203rd Military Intelligence Battalion

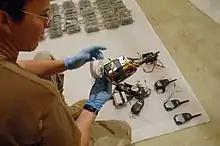
Analysts from the 203rd examining recovered IED components in a Captured Material Exploitation Center in Hawija, Iraq.

In October 2002, members of the battalion staff were briefed on the Coalition Forces Land Component Command (CFLCC) vision of the 203rd's role in upcoming operations in Iraq. The two active duty companies of the battalion were ready to deploy, but the four reserve companies were woefully underprepared in personnel, equipment, and training. Upon discovering this, INSCOM leaders ruthlessly gutted the battalion, quickly and involuntarily transferring select soldiers to the 203rd from across the Army. By the time the reserve companies and part of headquarters company deployed at the end of April, a full two-thirds of their personnel had not been members of the battalion the prior October. The battalion commander, executive officer, S3, and one company commander were new to the battalion, and all of the company commanders were new to their positions. On 26 December 2002, the 203rd's A Company (an active duty company) received orders to deploy to Kuwait by 22 January 2003. Arriving in theater after transportation delays 30 January, the company staged at Camp Udairi, Kuwait. On 4 February, the reserve component of the battalion was mobilized. On 19 March 2003, the remaining 218 members of the unit's reserve companies were officially recalled to active duty.